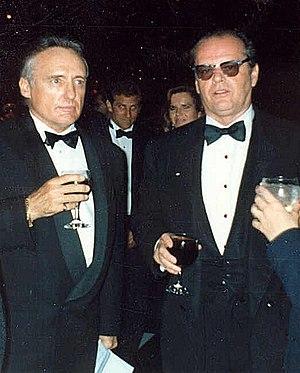
Dennis Hopper /ˈdɛnɪs ˈhɑpɚ/ était un acteur, réalisateur, poète, peintre et photographe américain, né le 17 mai 1936 à Dodge City et mort le 29 mai 2010 à Los Angeles.
Jack Nicholson /d͡ʒæk ˈnɪkəlsən/ est un acteur, réalisateur et scénariste américain, né le 22 avril 1937 à Neptune.